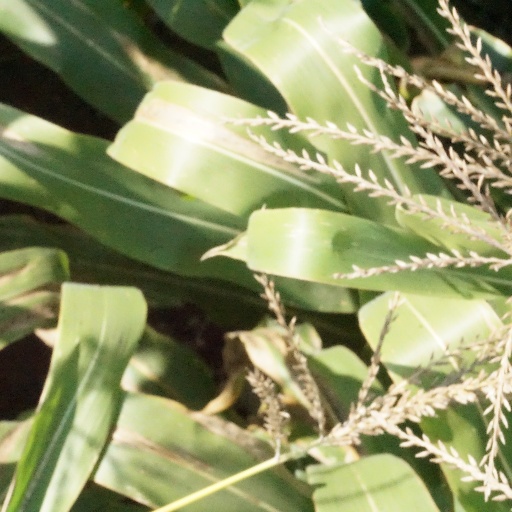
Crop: maize; corn